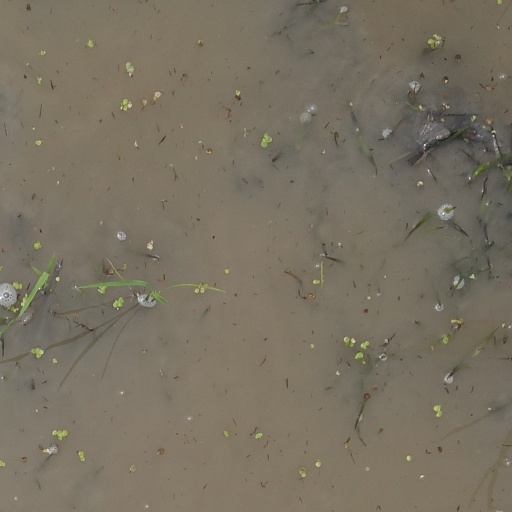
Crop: rice